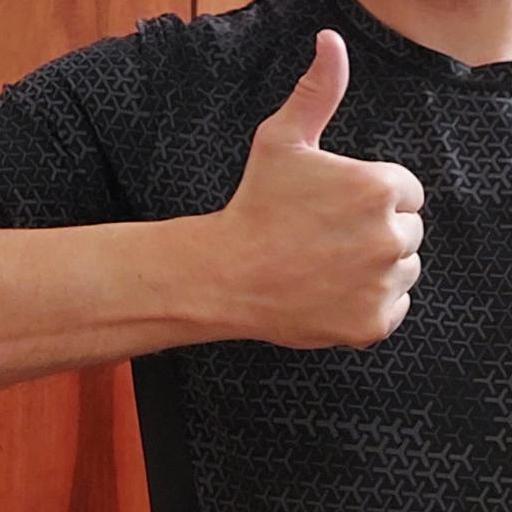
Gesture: like